Question: Please indicate a possible affordance area of the drink_with_bottle that can be used for holding
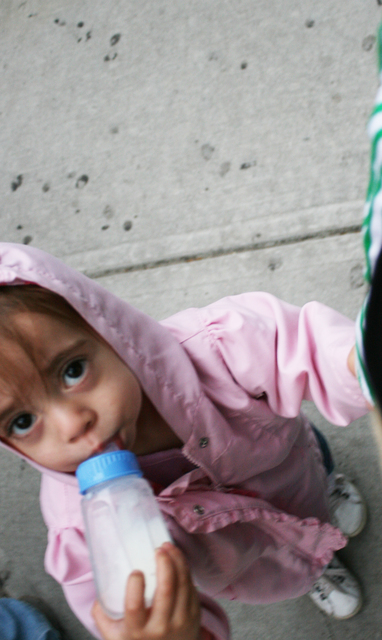
Answer: [77.316, 452.331, 179.571, 615.94]